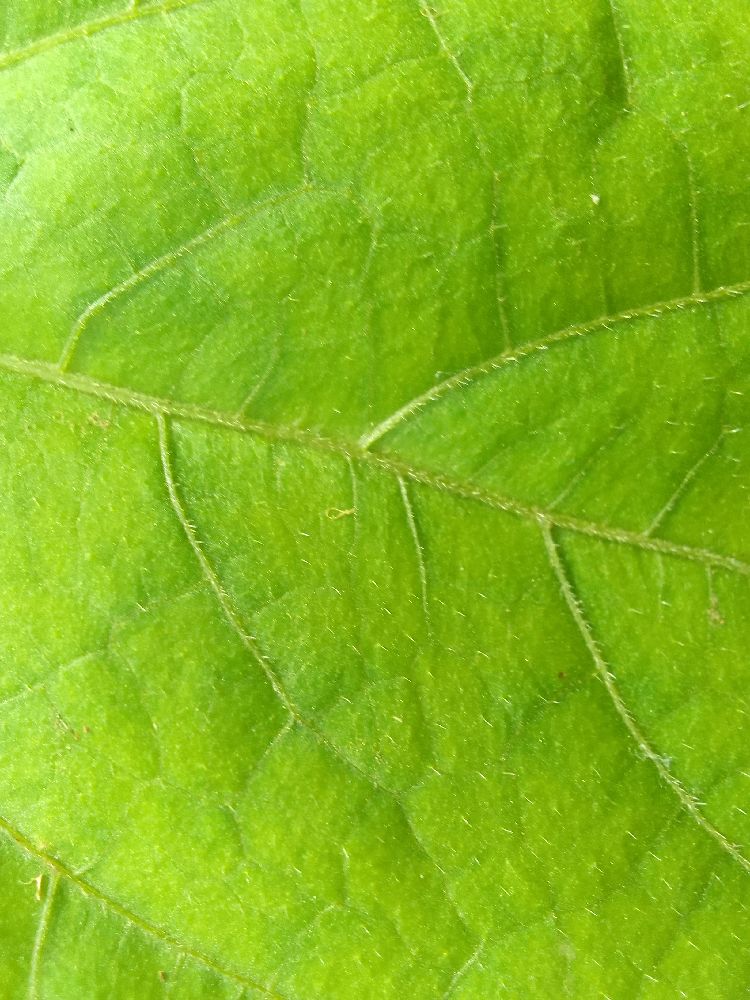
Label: healthy